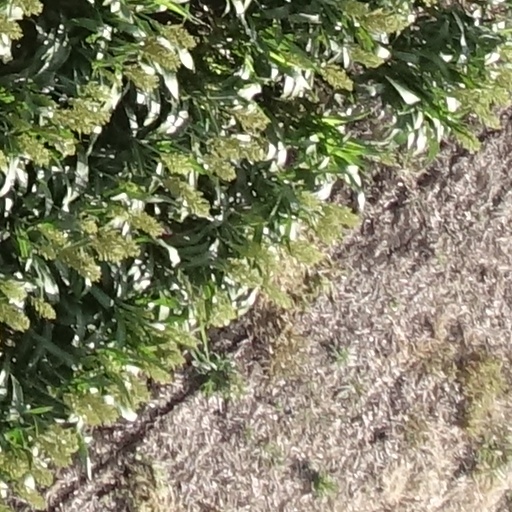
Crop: sorghum